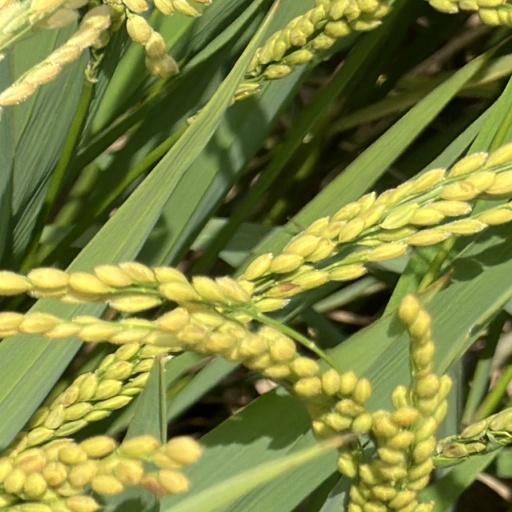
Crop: rice